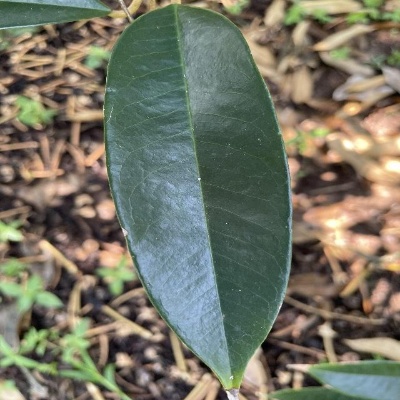
Label: Leaf_Healthy